Cherokee Immersion School

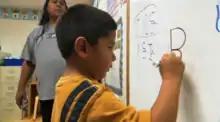
Oklahoma Cherokee language immersion school student writing in the Cherokee syllabary.

The Cherokee Immersion School ("Tsalagi Tsunadeloquasdi") is a Cherokee language immersion school in Park Hill, Oklahoma, with a Tahlequah post office address. It is for children during pre-school to grade 8.